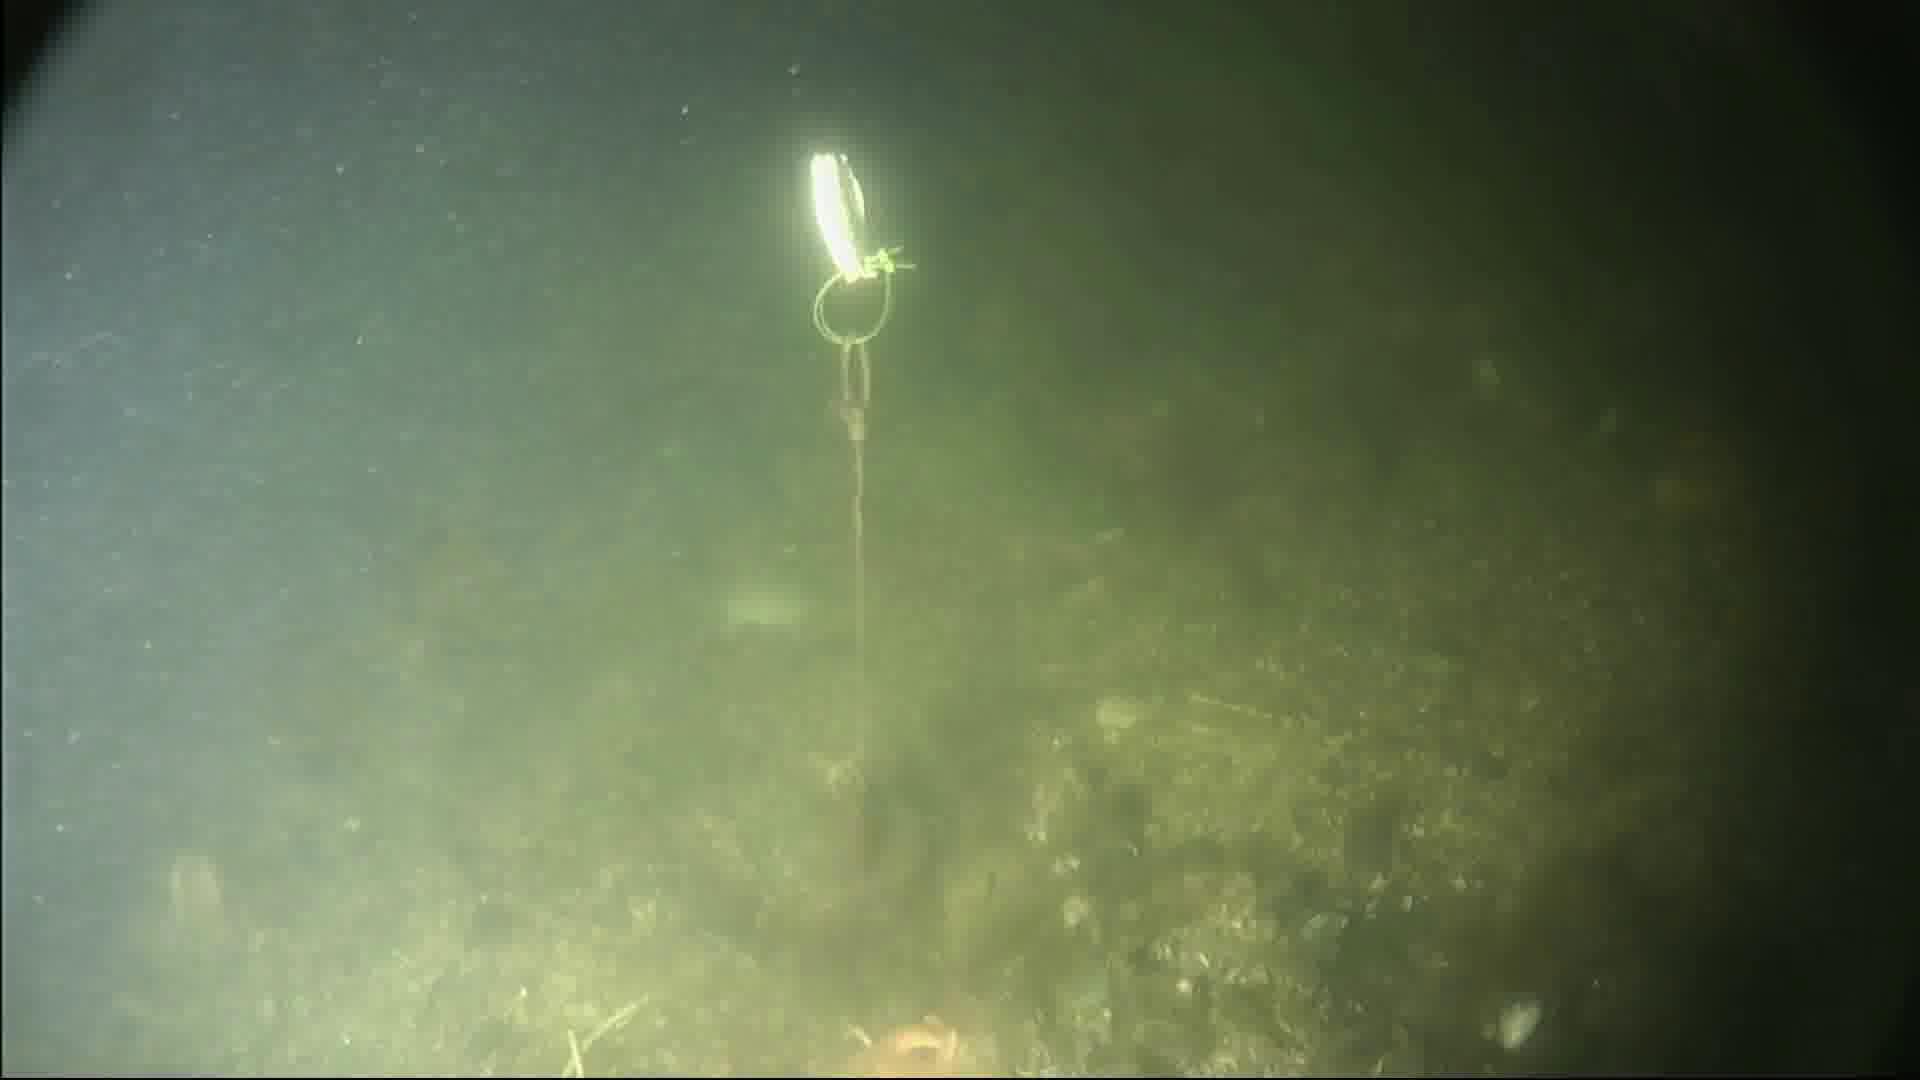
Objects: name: starfish
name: crab